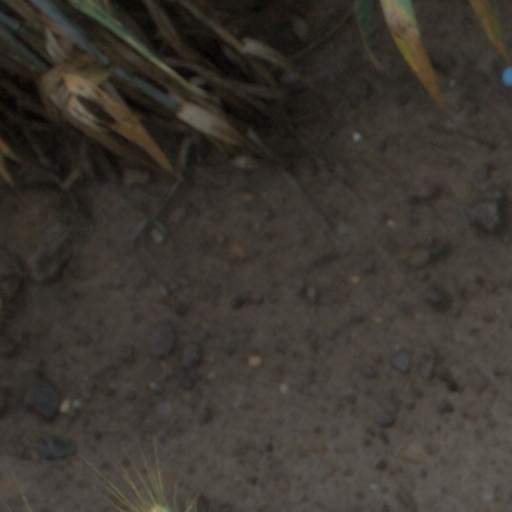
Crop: wheat